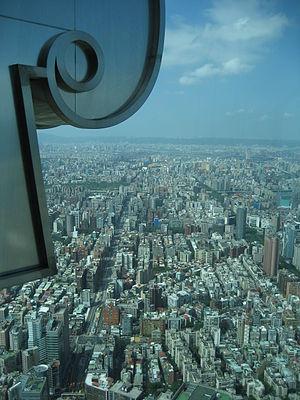
Taipei vu de l'observatoire de Taipei 101
Taipei 101, anciennement Centre financier international de Taipei, est un gratte-ciel localisé dans le district de Xinyi, Taipei à Taïwan. Le bâtiment est officiellement classé 10e plus grand gratte-ciel du monde avec une hauteur de 509,2 m. Il était le plus grand gratte-ciel au monde de 2004 à 2010 jusqu'à l'inauguration de la Burj Khalifa, devenue à son tour le plus haut immeuble de la planète avec une hauteur de 828 m. En juillet 2011, la tour a reçu la certification LEED Platinum, le plus grand prix du système de standardisation Leadership in Energy and Environmental Design et elle est devenue la plus grande écoconstruction du monde. L'édifice a été conçu par le groupement d’architectes C.Y. Lee & Partners Architects puis principalement construit par KTRT Joint Venture. En 2001, le propriétaire Taipei Financial Center Corporation remet le contrôle de la construction à Samsung C&T Corporation pour accélérer le processus. La construction s'est finie en 2004. La tour sert de symbole pour le Taïwan moderne depuis son inauguration.